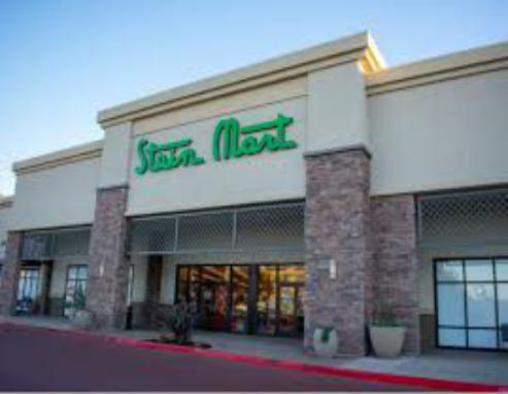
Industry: Others